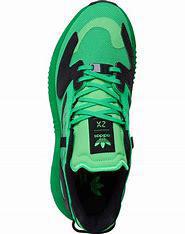
Brand: Adidas
Model: ZX 5K Boost